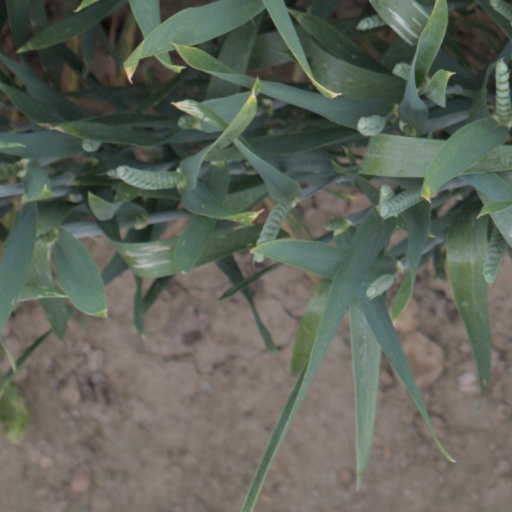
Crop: wheat